Synty

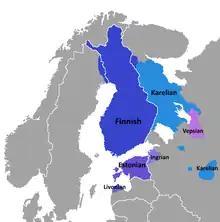
Map showing the distribution of the Finnic languages, approximating the area where the "synty" tradition was found.

Synty ('origin, birth, aetiology', pl. "synnyt") is an important concept in Finnish mythology. "Syntysanat" ('origin-words') or "syntyloitsut" ('origin-charms') provide an explanatory, mythical account of the origin of a phenomenon (such as an illness), material (such as iron), or species (such as a bear), and were an important part of traditional Finno-Karelian culture, particularly in healing rituals. Although much in the Finnish traditional charms is paralleled elsewhere, 'the role of aetiological and cosmogonic myths' in Finnic tradition 'appears exceptional in Eurasia'. The major study remains that by Kaarle Krohn, published in 1917.